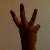
The image shows a hand gesture representing the number 6 in Indian Sign Language.